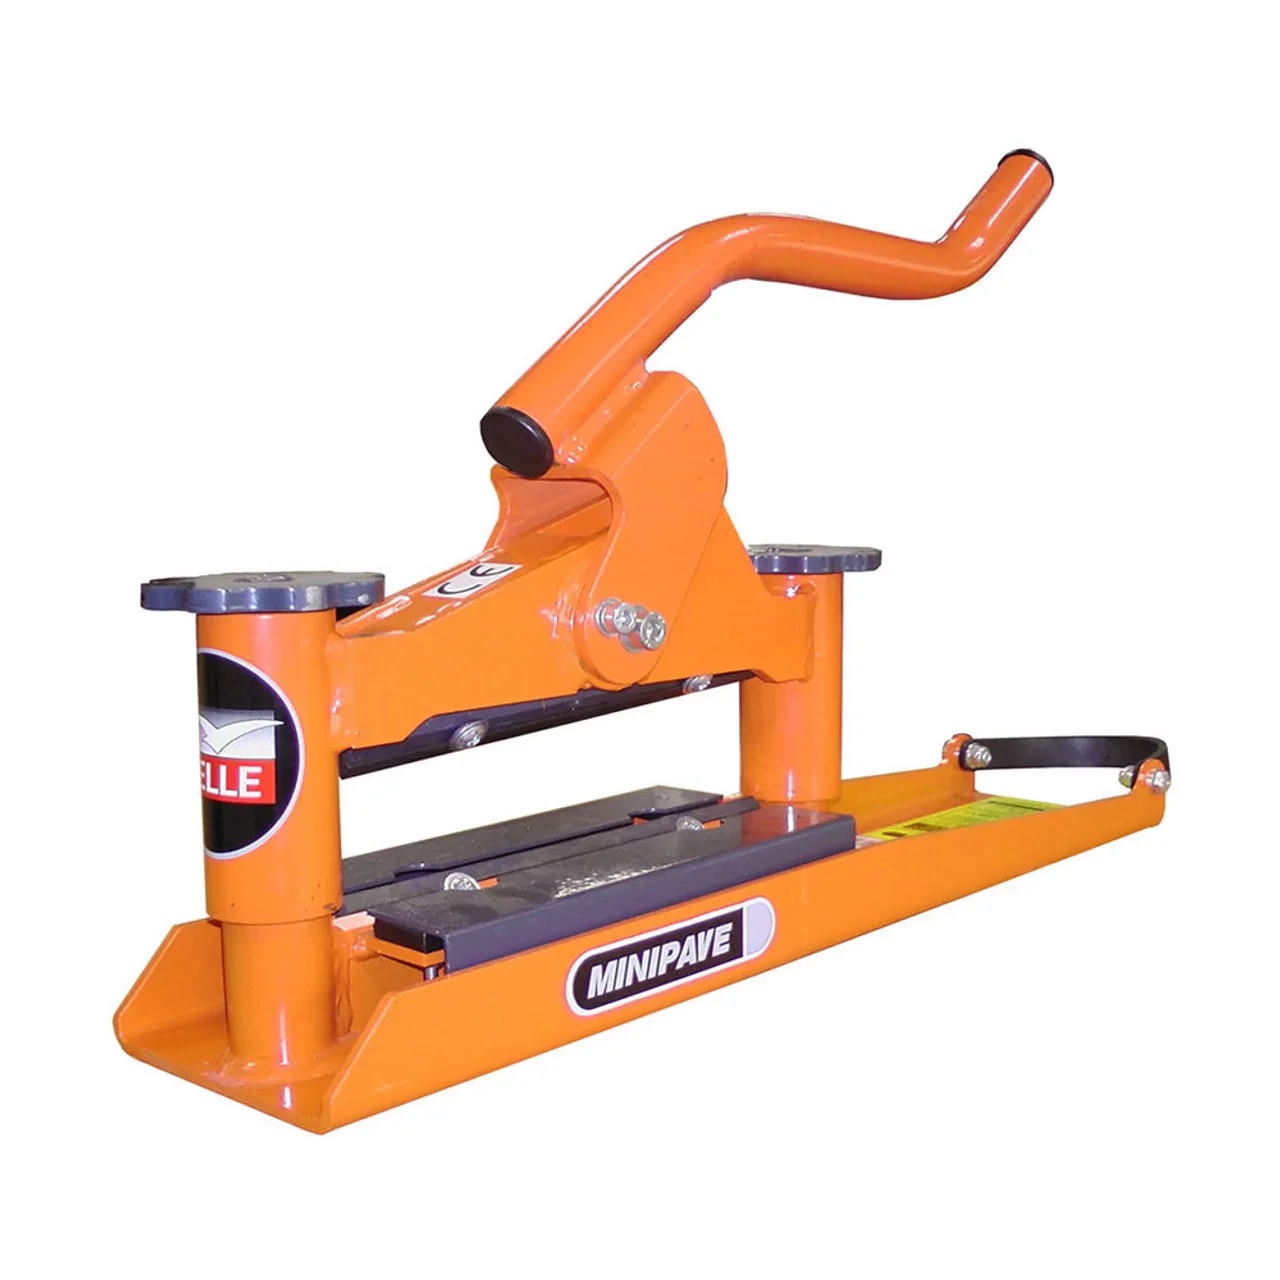
Minipave Block Splitter (c/w Blades)  - Belle
"Belle 155.9.000 Minipave Block Splitter (c/w Blades)The first block splitter designed specifically for block paving. The Minipave is the smallest and lightest machine available for cutting standard 100 x 200mm blocks. The Minipave is ideal for domestic landscaping and small commercial projects where portability mak"
Brand: Belle
Category: Hardware > Tools > Masonry Tools > Masonry Jointers > Block Jointers